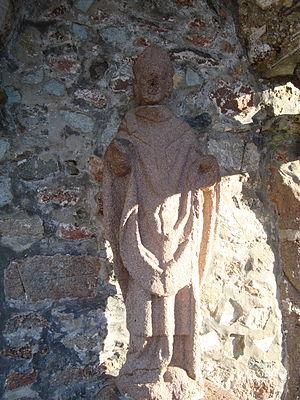
L'oratoire de Saint-Guirec est un oratoire chrétien situé sur un rocher de Bretagne, dans les Côtes-d'Armor, au fond de l'anse Saint-Guirec, à quelques mètres d'une plage de Ploumanac'h, sur la commune de Perros-Guirec. Dédié à saint Guirec, ce monument religieux se compose d'une petite construction en forme de niche abritant une statue du saint en habits d'évêque. Il est juché sur l'un des nombreux rochers de ce secteur de la côte de granit rose qui, s'il est facilement accessible à marée basse, est entouré par l'eau lors des marées hautes. L'oratoire fait l’objet d’un classement au titre des monuments historiques depuis le 10 février 1903.
Saint Guirec ou saint Guevroc ou saint Guéroc ou saint Kirecq ou saint Kirec ou saint Kireg est un saint breton, venu de l'île de Bretagne, dans l'Armorique primitive, considéré comme saint par l'Église catholique sans avoir été le sujet d'une canonisation formelle; en effet, au cours du premier millénaire, l'Église n'avait pas encore défini les règles canoniques définitives pour la reconnaissance des saints. Disciple de saint Tugdual, il aurait été moine dans la région de Tréguier, en Bretagne armoricaine.
Perros-Guirec [pɛʁɔs giʁɛk] est une commune, chef-lieu de canton du département des Côtes-d'Armor, dans la région Bretagne, en France. Elle se trouve à 78 km de Saint-Brieuc, 175 km de Rennes et 524 km de Paris.